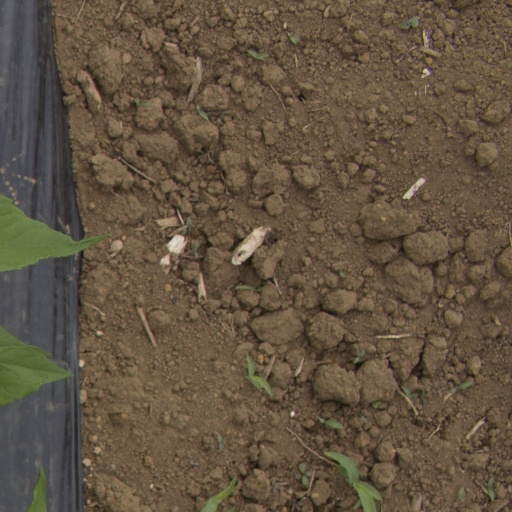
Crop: Jerusalem artichoke